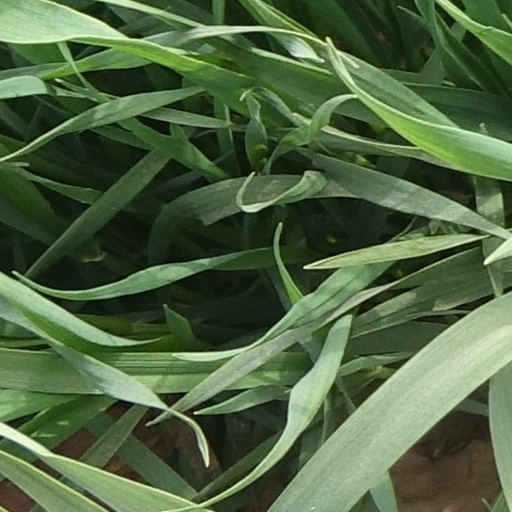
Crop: wheat